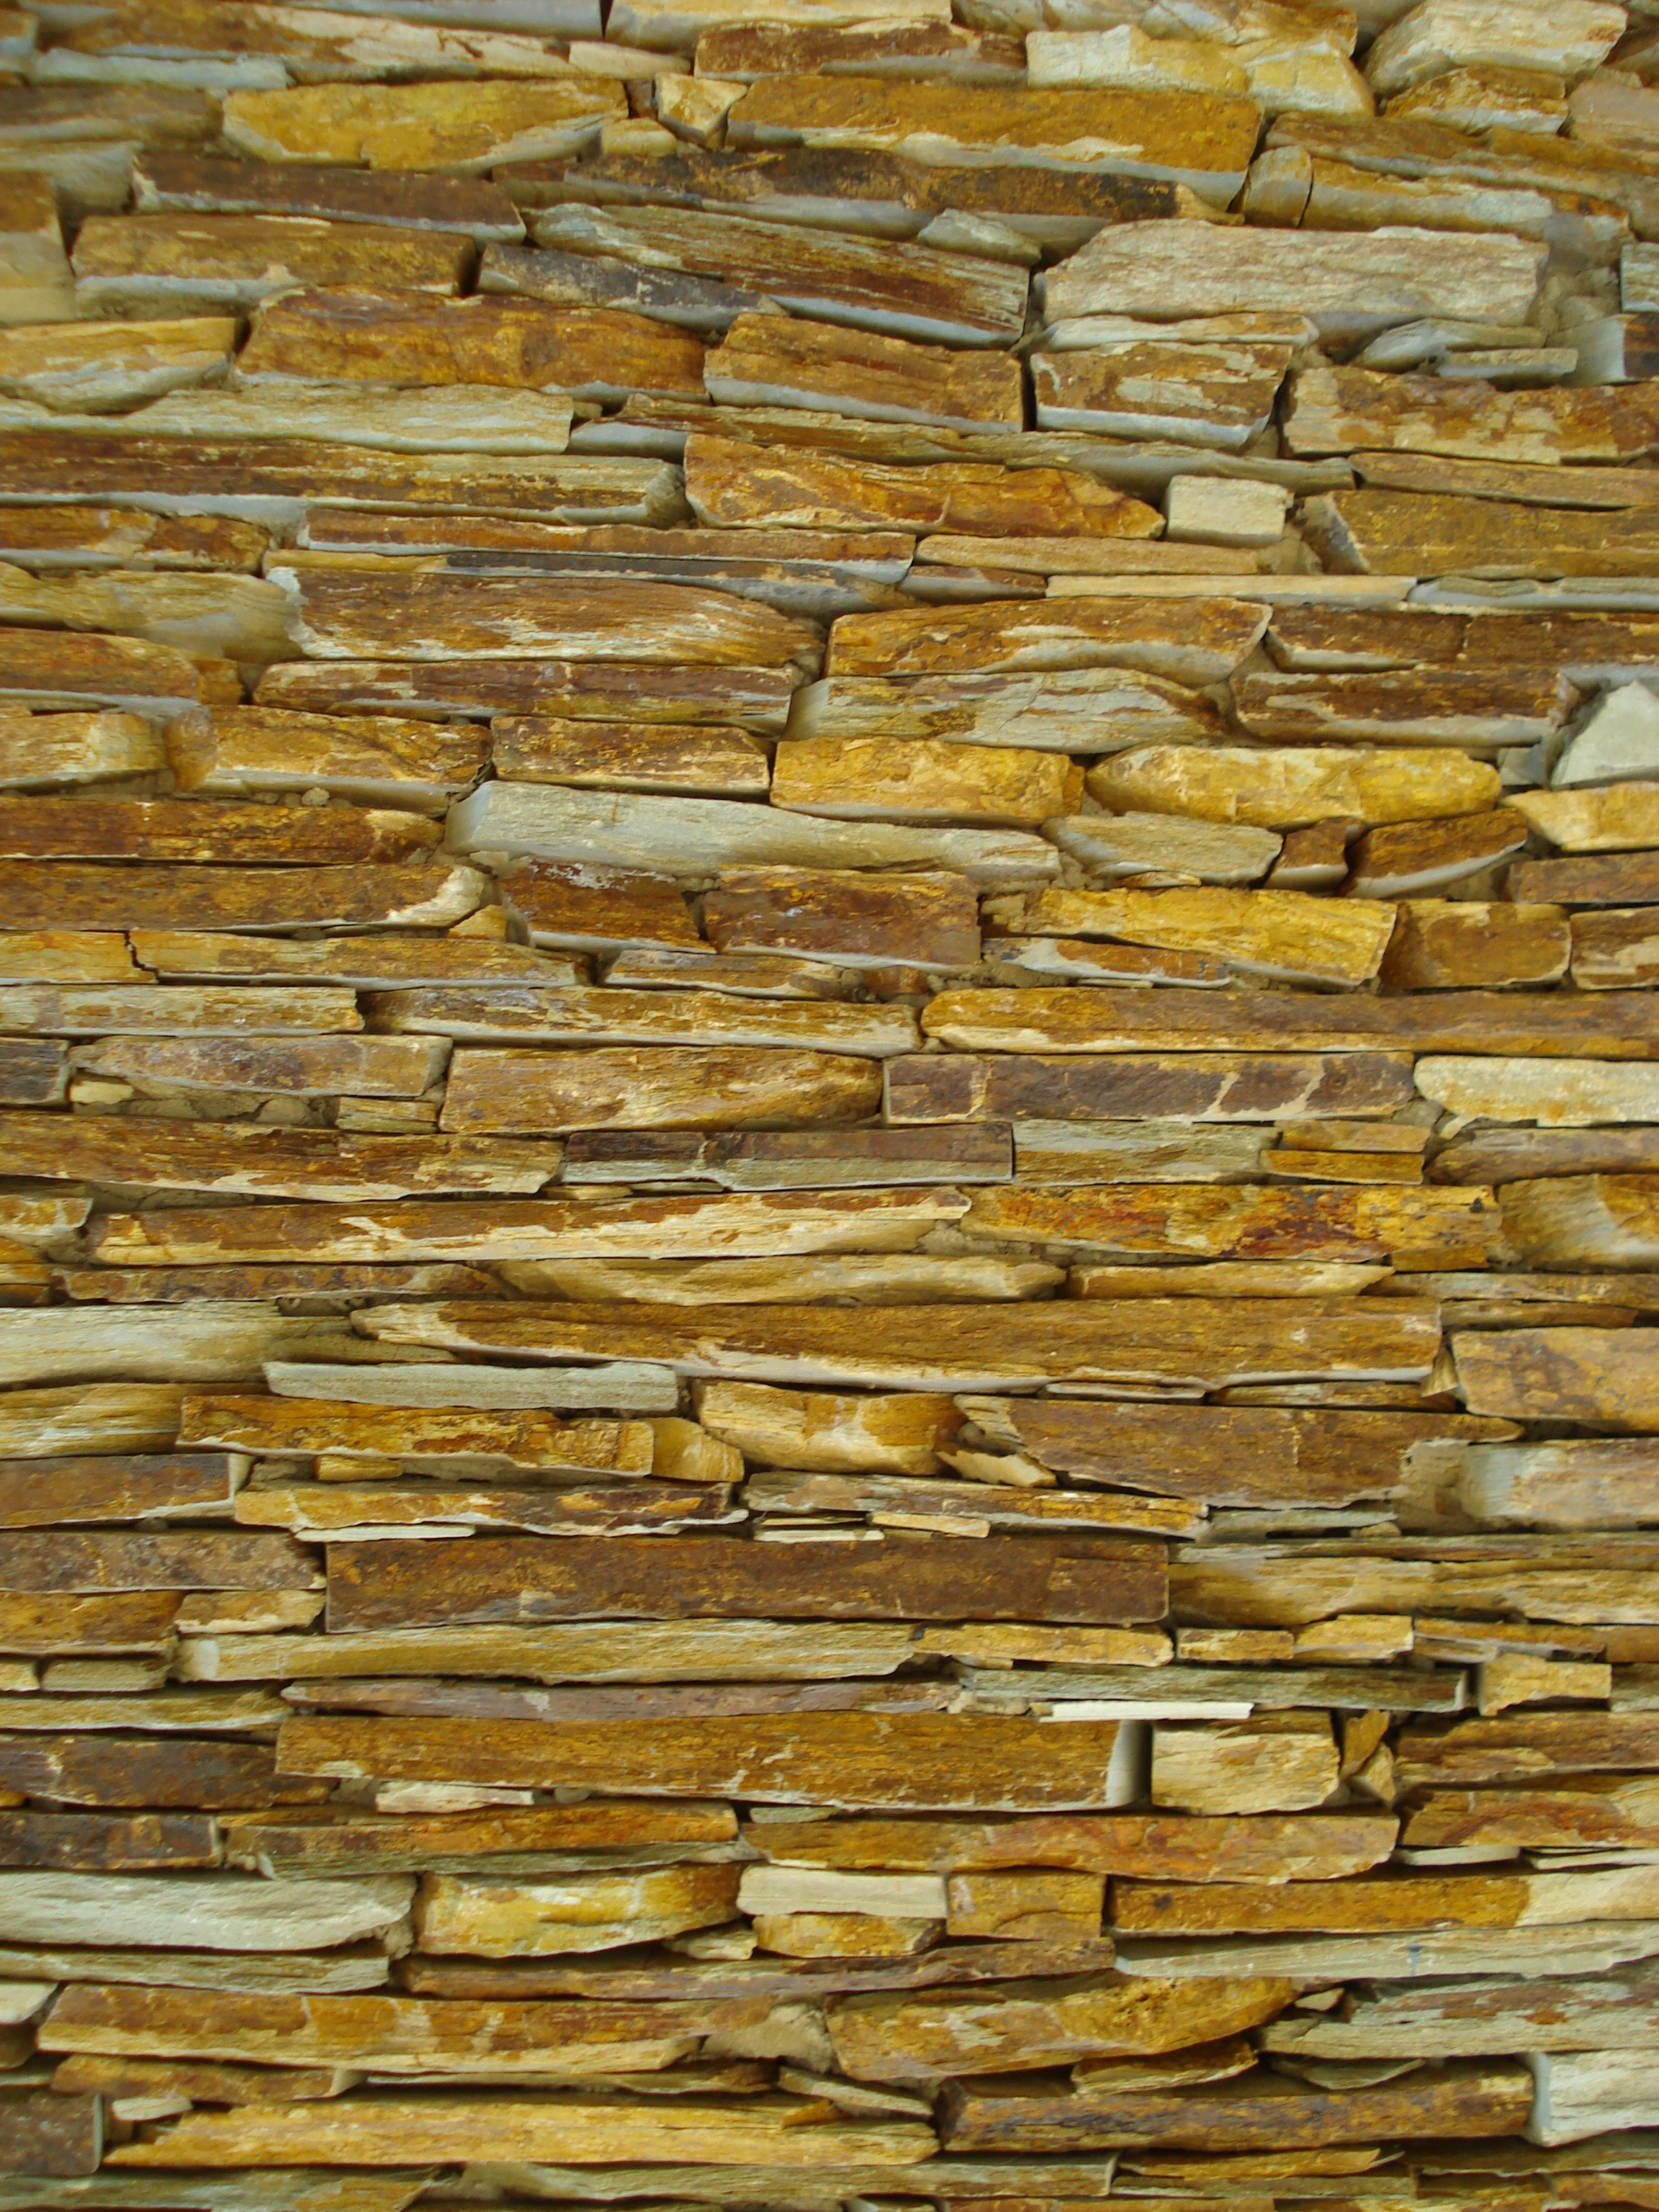
rock, wood, texture, floor, wall, brown, stone wall, brick, lumber, material, slate, stones, hardwood, stone texture, flooring, wood flooring, wood stain